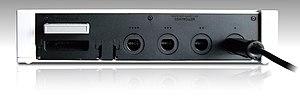
La Wii est une console de jeux de salon du fabricant japonais Nintendo, sortie en 2006. Console de la septième génération, tout comme la Xbox 360 et la PlayStation 3 avec lesquelles elle est en rivalité, la Wii est la console de salon la plus vendue de sa génération avec 101,63 millions d'exemplaires écoulés en 2016. Elle a comme particularité d'utiliser un accéléromètre capable de détecter la position, l'orientation et les mouvements dans l'espace de la manette.